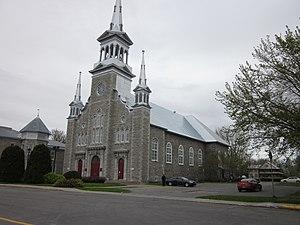
Église Saint-Édouard-de-Gentilly, classé monument historique en 1962
Saint-Édouard-de-Gentilly est une ancienne municipalité de paroisse du Québec située dans le comté de Nicolet dans la province de Québec au Canada. Elle a existé de 1845 à 1847, puis de 1855 à 1965, et son territoire est aujourd'hui inclus dans le secteur Gentilly de la ville de Bécancour.
Gentilly est une ancienne municipalité de village du Québec, située dans le comté de Nicolet dans la province de Québec au Canada. Elle a existé de 1900 à 1965, et son territoire est aujourd'hui inclus dans le secteur Gentilly de la ville de Bécancour.
L'église Saint-Édouard de Gentilly est une église catholique située au cœur du noyau villageois de Gentilly dans la ville de Bécancour au Québec. Elle a été construite en 1842 et 1849 selon les plans de l'architecte Thomas Baillairgé et illustre son esthétique néo-classique. Elle a été classée immeuble patrimonial en 1962.
Cet article recense les lieux patrimoniaux du Centre-du-Québec inscrit au répertoire des lieux patrimoniaux du Canada, qu'ils soient de niveau provincial, fédéral ou municipal.